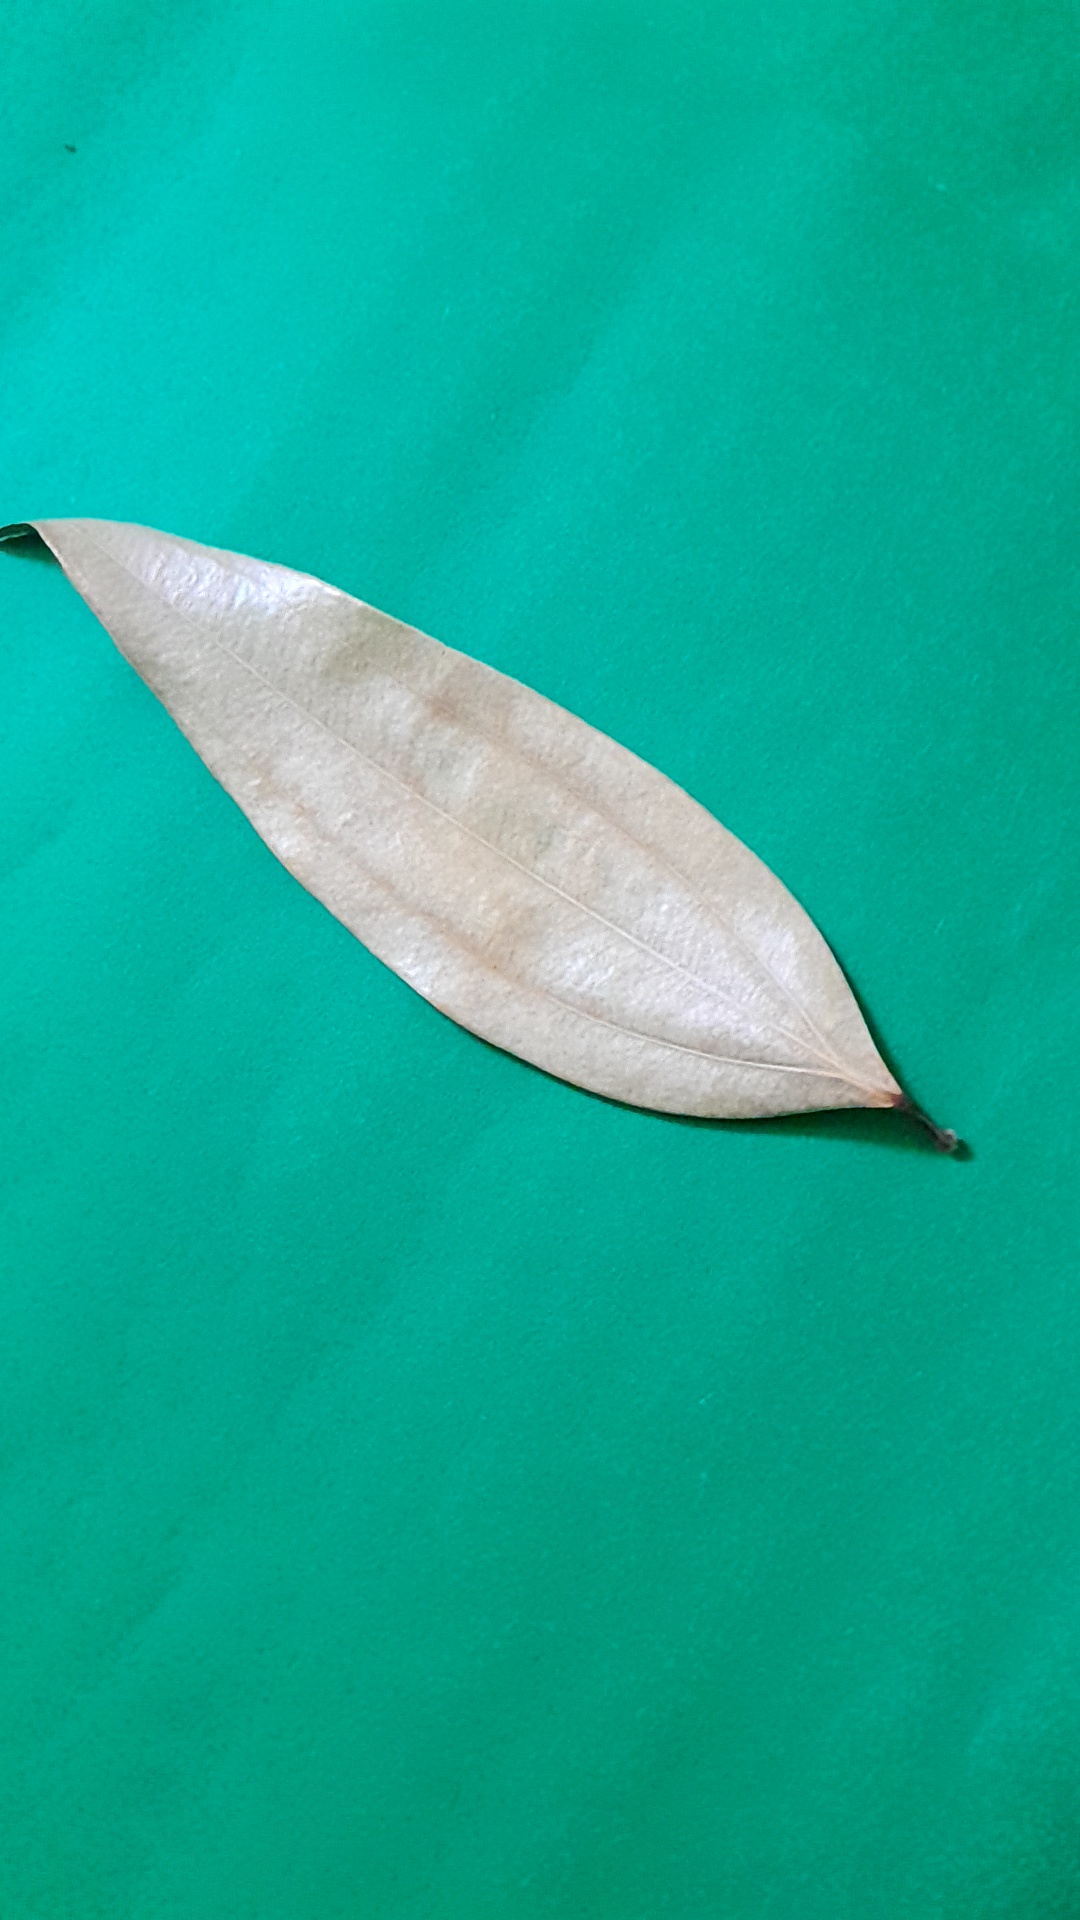
Label: Dry Leaf